Rigid motion segmentation

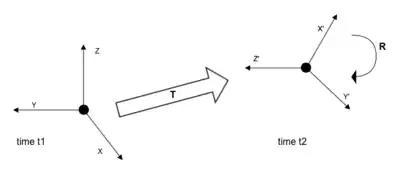
Figure 1: Rigid Motion in 3-D

where F is a rigid transform if and only if it preserves isometry and space orientation.